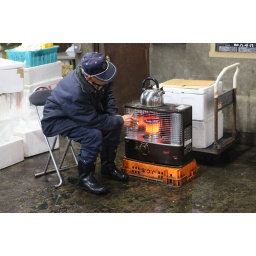
next to an gas stove on the tsukiji fish market in tokyo